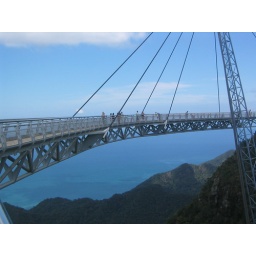
Awesome bridge at top of cable car in Langkawi, Malaysia